Luna 17

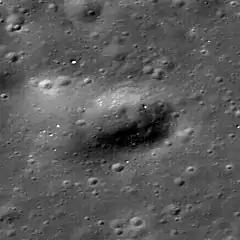
Leonid crater, with Lunokhod-1 at the upper left

The Lunokhod 1 rover rolled over the ramps and onto the lunar surface at 06:28 UT. During its 322 Earth days of operation, the rover traveled and returned more than 20,000 TV images and 206 high-resolution panoramas.